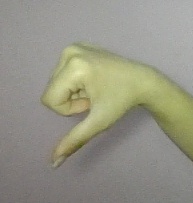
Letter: waw